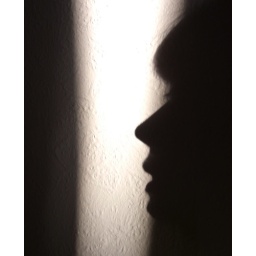
Standing in the bedroom with the sunlight streaming in through a gap in the curtains cast this shadow of me on the wall.